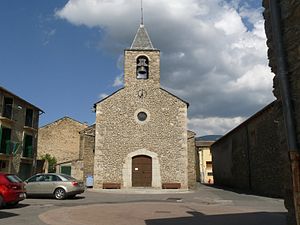
Palau-de-Cerdagne / Historie
Sognekirken i Palau
Palau-de-Cerdagne er en by og kommune i departementet Pyrénées-Orientales i Sydfrankrig.